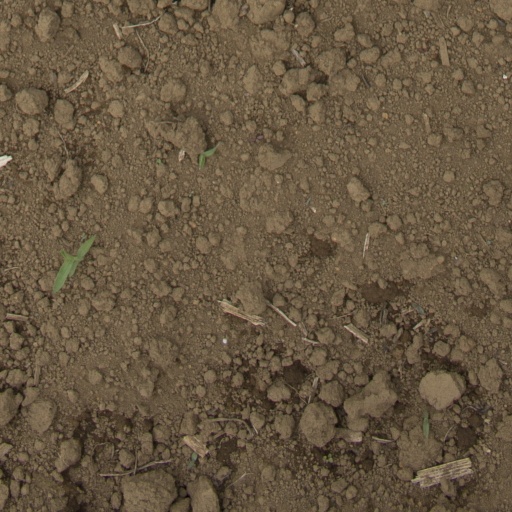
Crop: Jerusalem artichoke